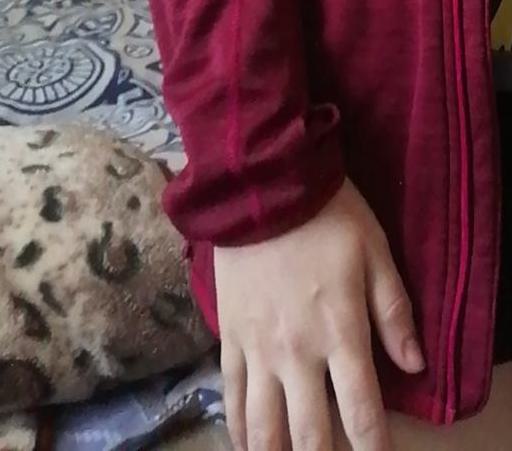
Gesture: no_gesture